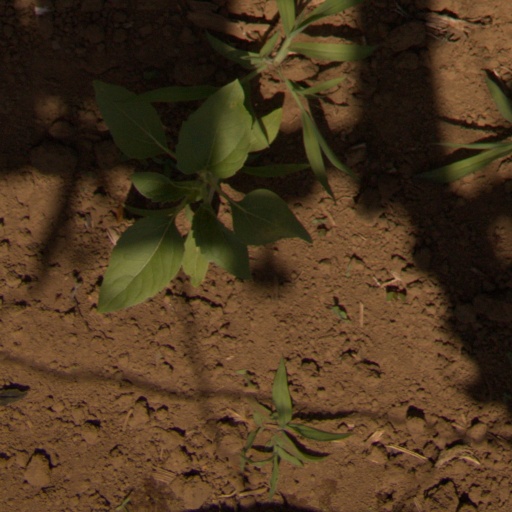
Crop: Jerusalem artichoke